Climate change in South Africa

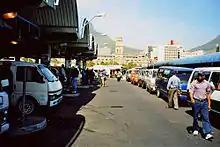
Cape Town minibus taxi rank

The transport sector in South Africa contributes 10.8% of total Greenhouse Gas (GHG) Emissions in the country. Apart from the direct emissions, indirect emissions through the production and transportation of fuels also provide substantial emissions. Road transport, in particular, contributes approximately three quarters to total transport emissions.